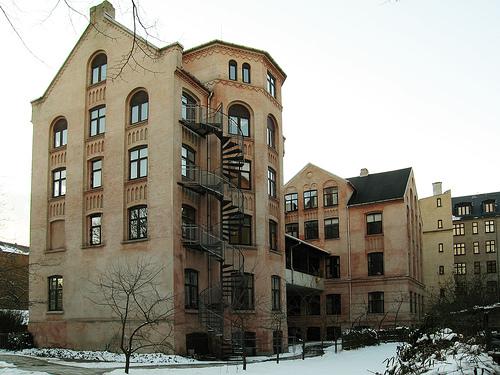
Weather: snow or frosty